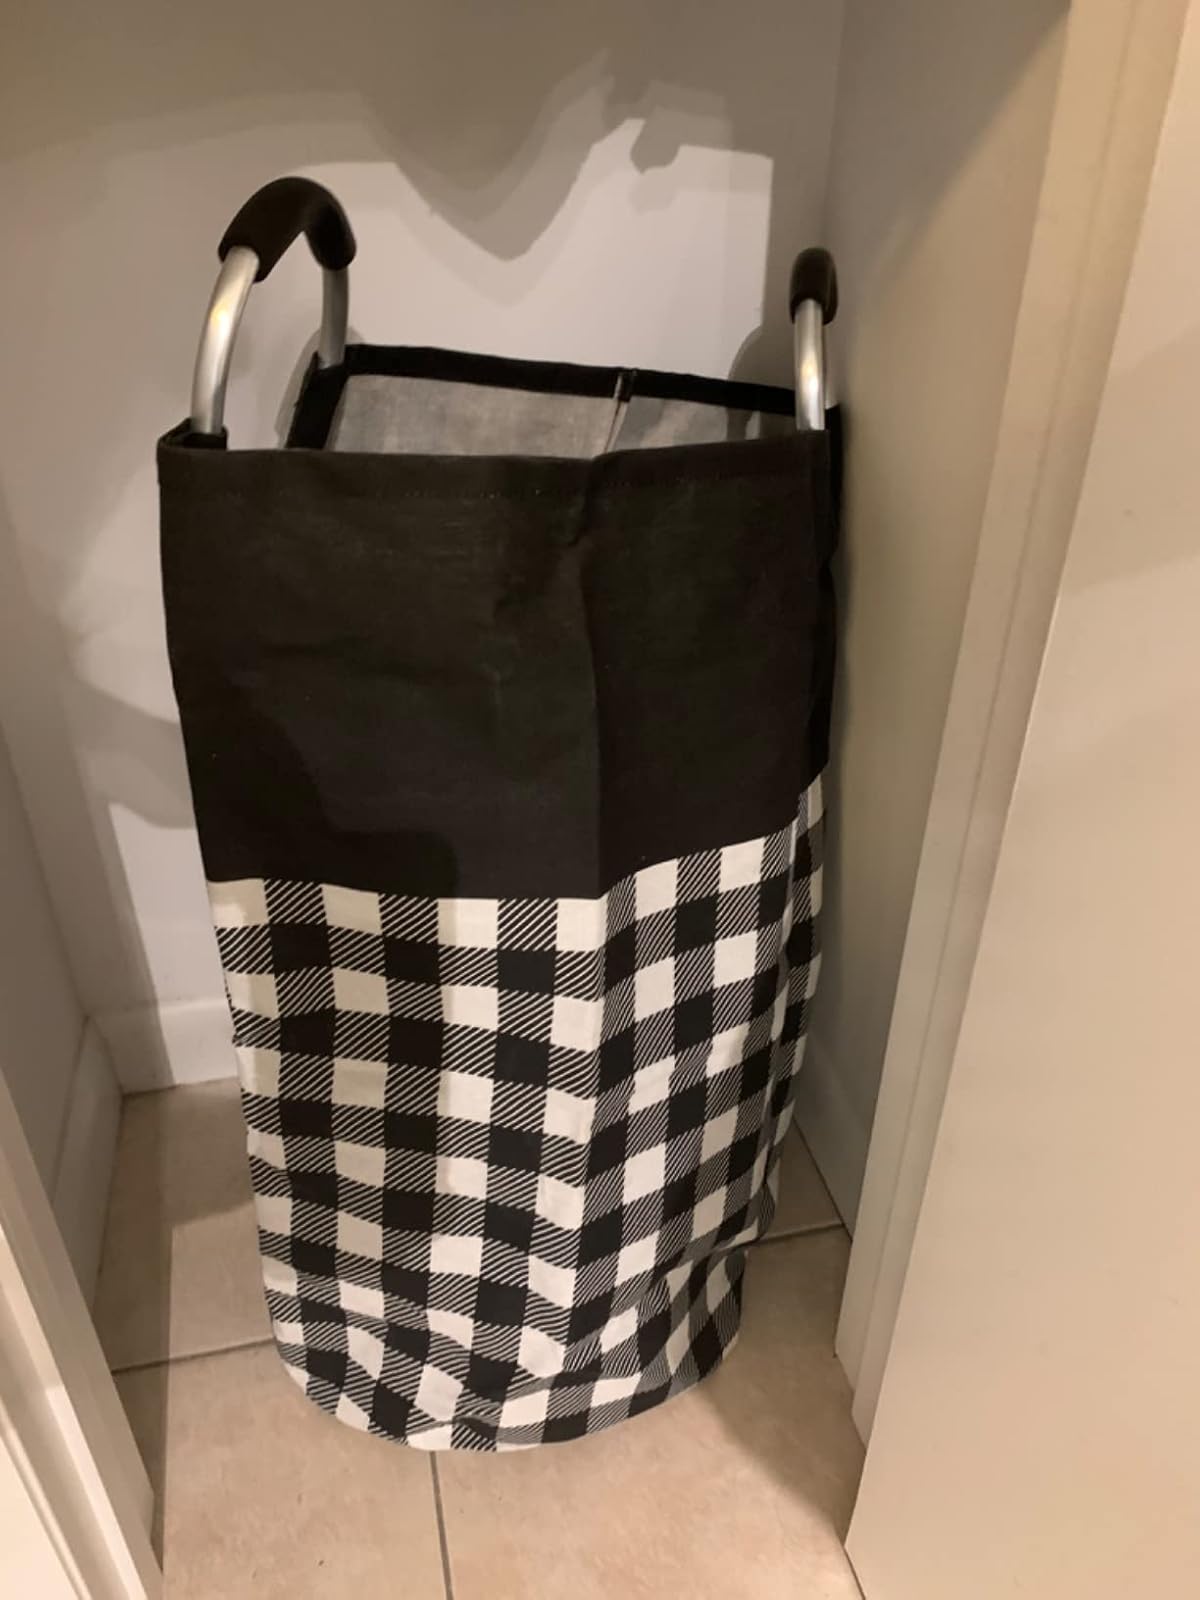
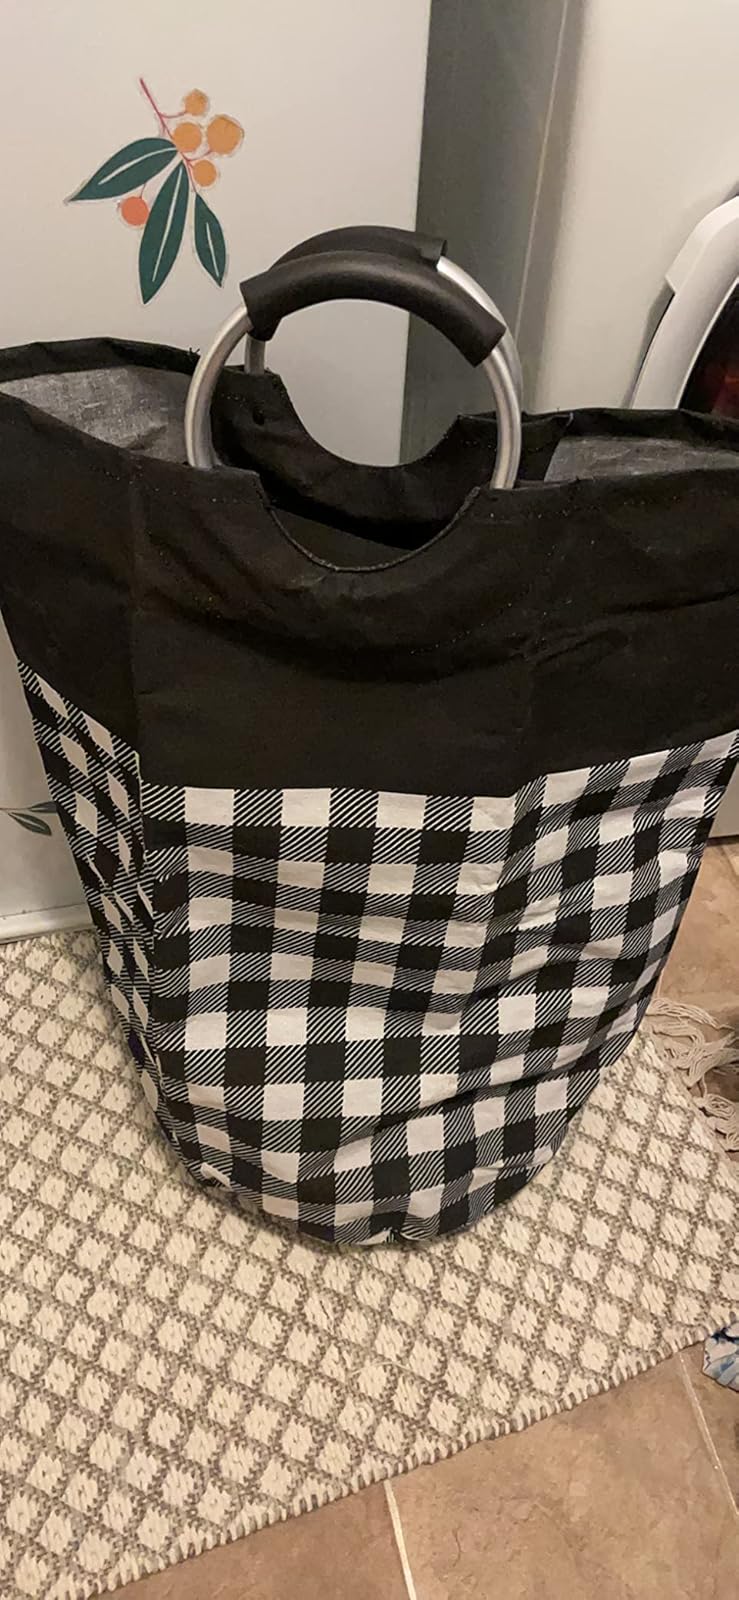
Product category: items_hamper
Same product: yes